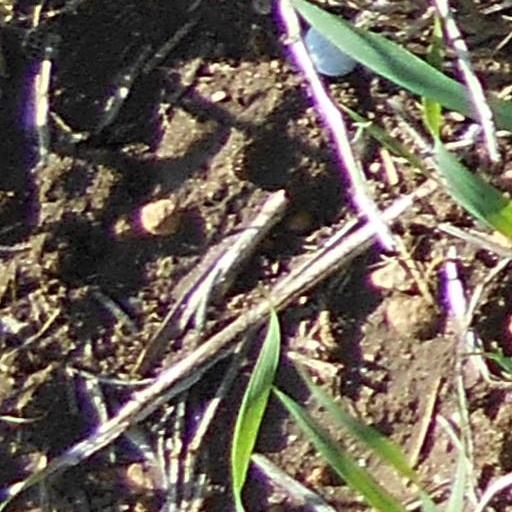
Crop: wheat